Describe the emotion expressed in this image:  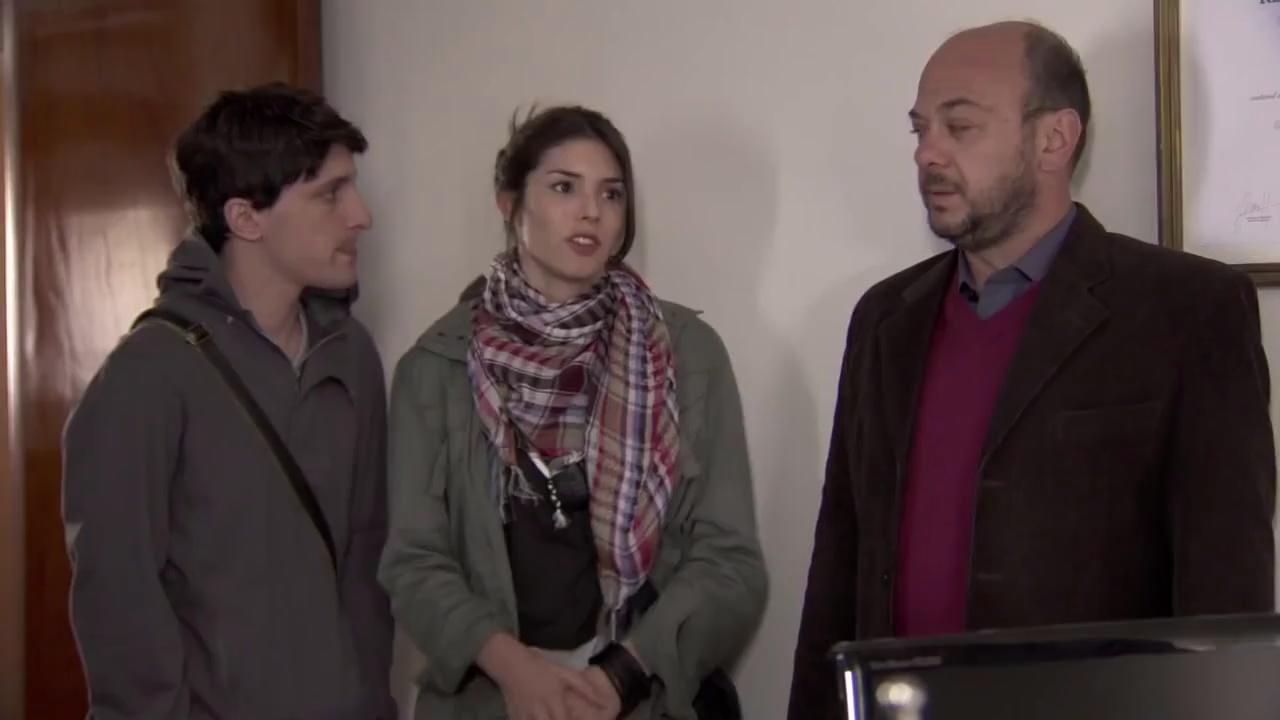
This person displays Fear, valence and arousal with high intensity.